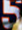
Number: 5